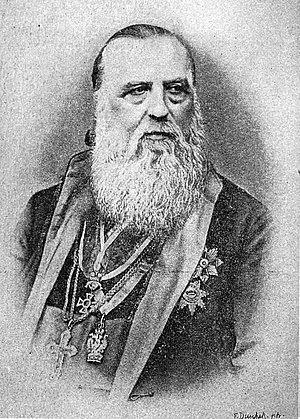
Andrei Șaguna, à cette époque Autriche-Hongrie, est un métropolite transylvain roumain, militant pour les droits des orthodoxes sous la domination des Hongrois catholiques et les droits des roumains de Transylvanie. Il est le fondateur du Gymnasium roumain de Brașov en 1851 et membre d'honneur de l'Académie roumaine.